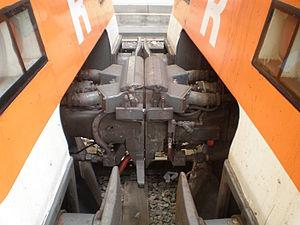
L’attelage Scharfenberg, parfois appelé « Scharf » ou « Schaku », contraction de l'allemand Scharfenbergkupplung, est un type d'attelage ferroviaire automatique. Élaboré en 1903 par l'ingénieur Karl Scharfenberg à Königsberg en Prusse-Orientale, il a été breveté le 18 mars 1904. De plus en plus répandu, il est utilisé sur des motrices, des automotrices, des voitures remorquées, des trains à grande vitesse, des métros, etc.